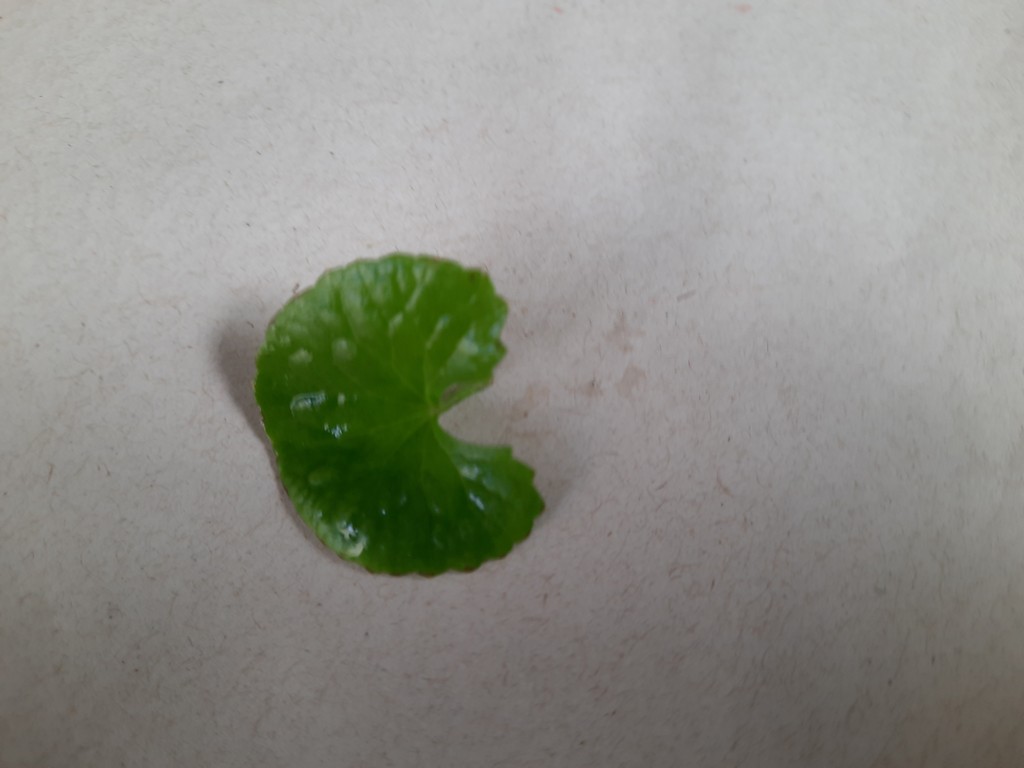
Label: Healthy